Uzhhorod Castle

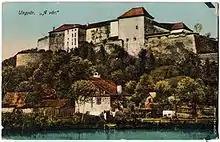
A postcard from 1914 depicting Uzhhorod Castle.

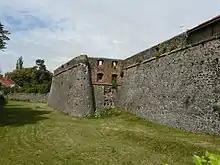
The wall of the Hungarian fort

The Uzhhorod Castle is an extensive citadel on a hill in Uzhhorod, Ukraine. It was built in a mixture of architectural styles and materials between the 13th and 18th centuries and figured heavily in the history of Hungary. The very name of Uzhhorod/Ungvár refers to the castle, translating as "the Uzh castle".